Hans Stein

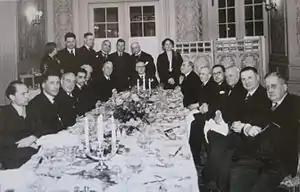
Hans Stein (sitting, 2nd from r.), Amsterdam, 1937

Hans Stein (7 December 1894, Cologne – 3 July 1941, Harrogate) was a German broadcaster and political activist during the 1920s and 1930s.